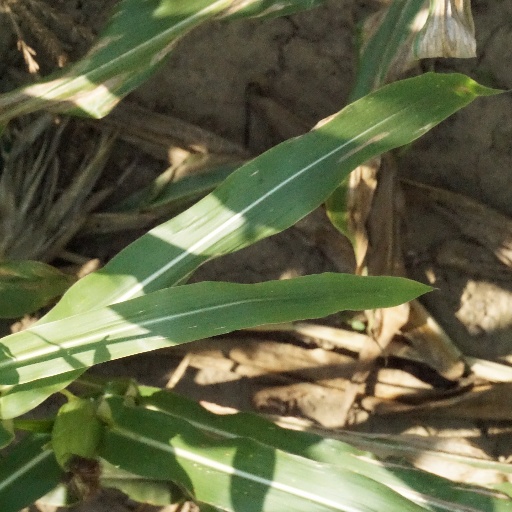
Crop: maize; corn